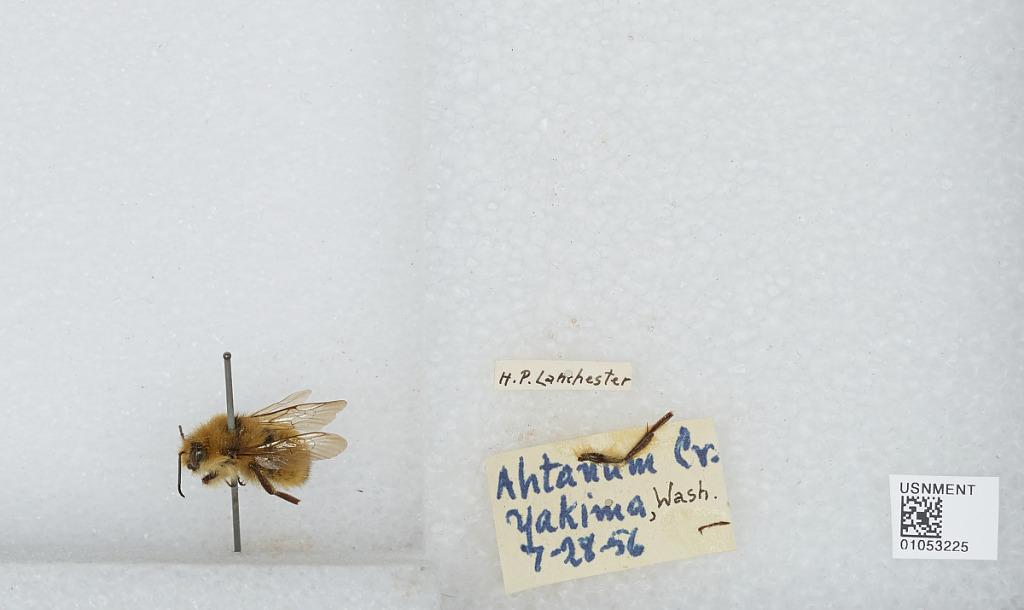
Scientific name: Bombus sp.
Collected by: H. Lanchester
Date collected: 1956-7-28
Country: United States
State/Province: Washington
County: Yakima
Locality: Ahtanum Creek
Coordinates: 46.5333, -120.657